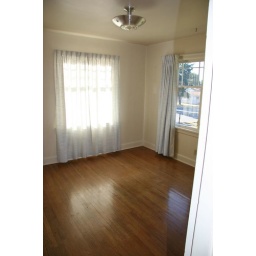
standing in the doorway from the hall looking into the bedroom and the northwest corner of the house